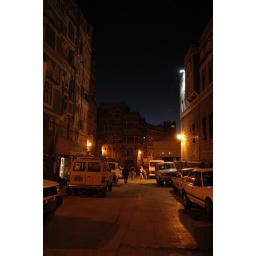
Where I am waiting my friends, I took this photo. I am always attracted by the orange lighting with deep blue background.